Return to the Hiding Place

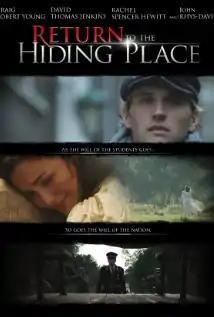

Return to the Hiding Place is a 2013 film based upon the factual accounting of Hans Poley's World War II encounter with Corrie ten Boom, her involvement in the Dutch resistance and the wartime harboring of Jewish refugees. A non-Jewish fugitive after he refused to pledge his allegiance to the Nazis, Poley was the first person hidden from the Nazis in the Ten Boom House, which is today a museum in Haarlem, Netherlands. The film is adapted, in part, from Poley's book, "Return to the Hiding Place" (1993), personal recollections, relayed to screenwriter Dr. Peter C. Spencer, and research from the Dutch National Archives. The film is neither a prequel nor is it a sequel to the 1975 film "The Hiding Place", instead, it is a congruent accounting of the Dutch underground's resistance efforts from Poley's perspective. It was directed by Peter C. Spencer and starred John Rhys-Davies, Mimi Sagadin and Craig Robert Young.